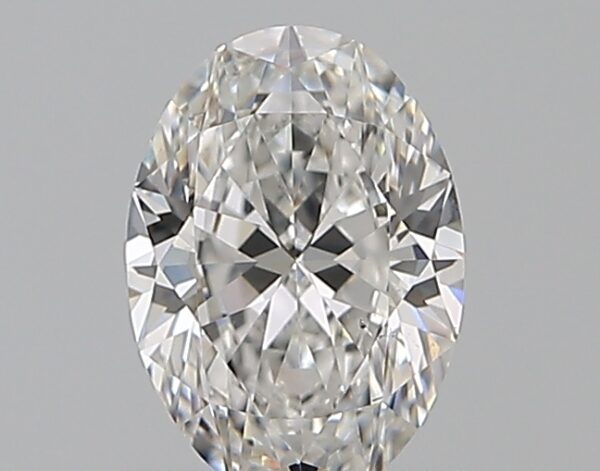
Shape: oval
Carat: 0.81
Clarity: VS2
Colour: E
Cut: EX
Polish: EX
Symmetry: EX
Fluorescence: N
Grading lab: GIA
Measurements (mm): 7.29 x 5.2 x 3.21